Harekrushna Mahatab

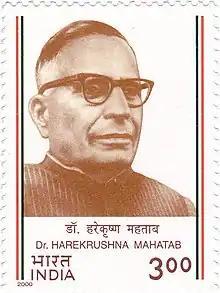
Mahatab on a 2000 stamp of India

Harekrushna Mahatab (born Harekrushna Das, 21 November 1899 – 2 January 1987) was a leader of the Indian National Congress, a notable figure in the Indian independence movement and the Chief Minister of Odisha from 1946 to 1950 and from 1956 to 1961. He was popularly known by the sobriquet "Utkal Keshari".